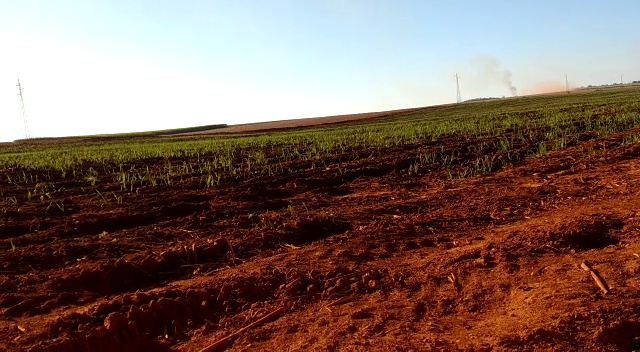
Fire: no
Smoke: yes